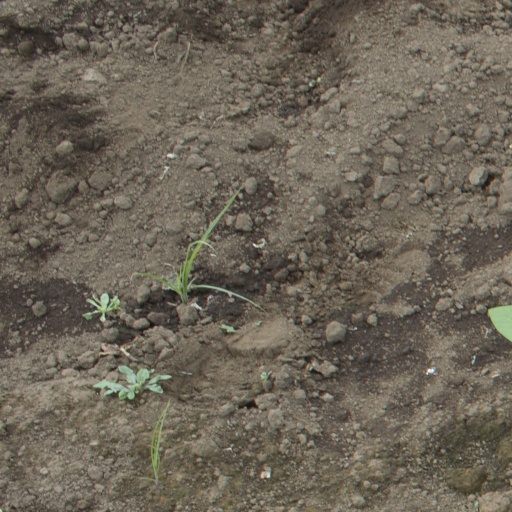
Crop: soybean